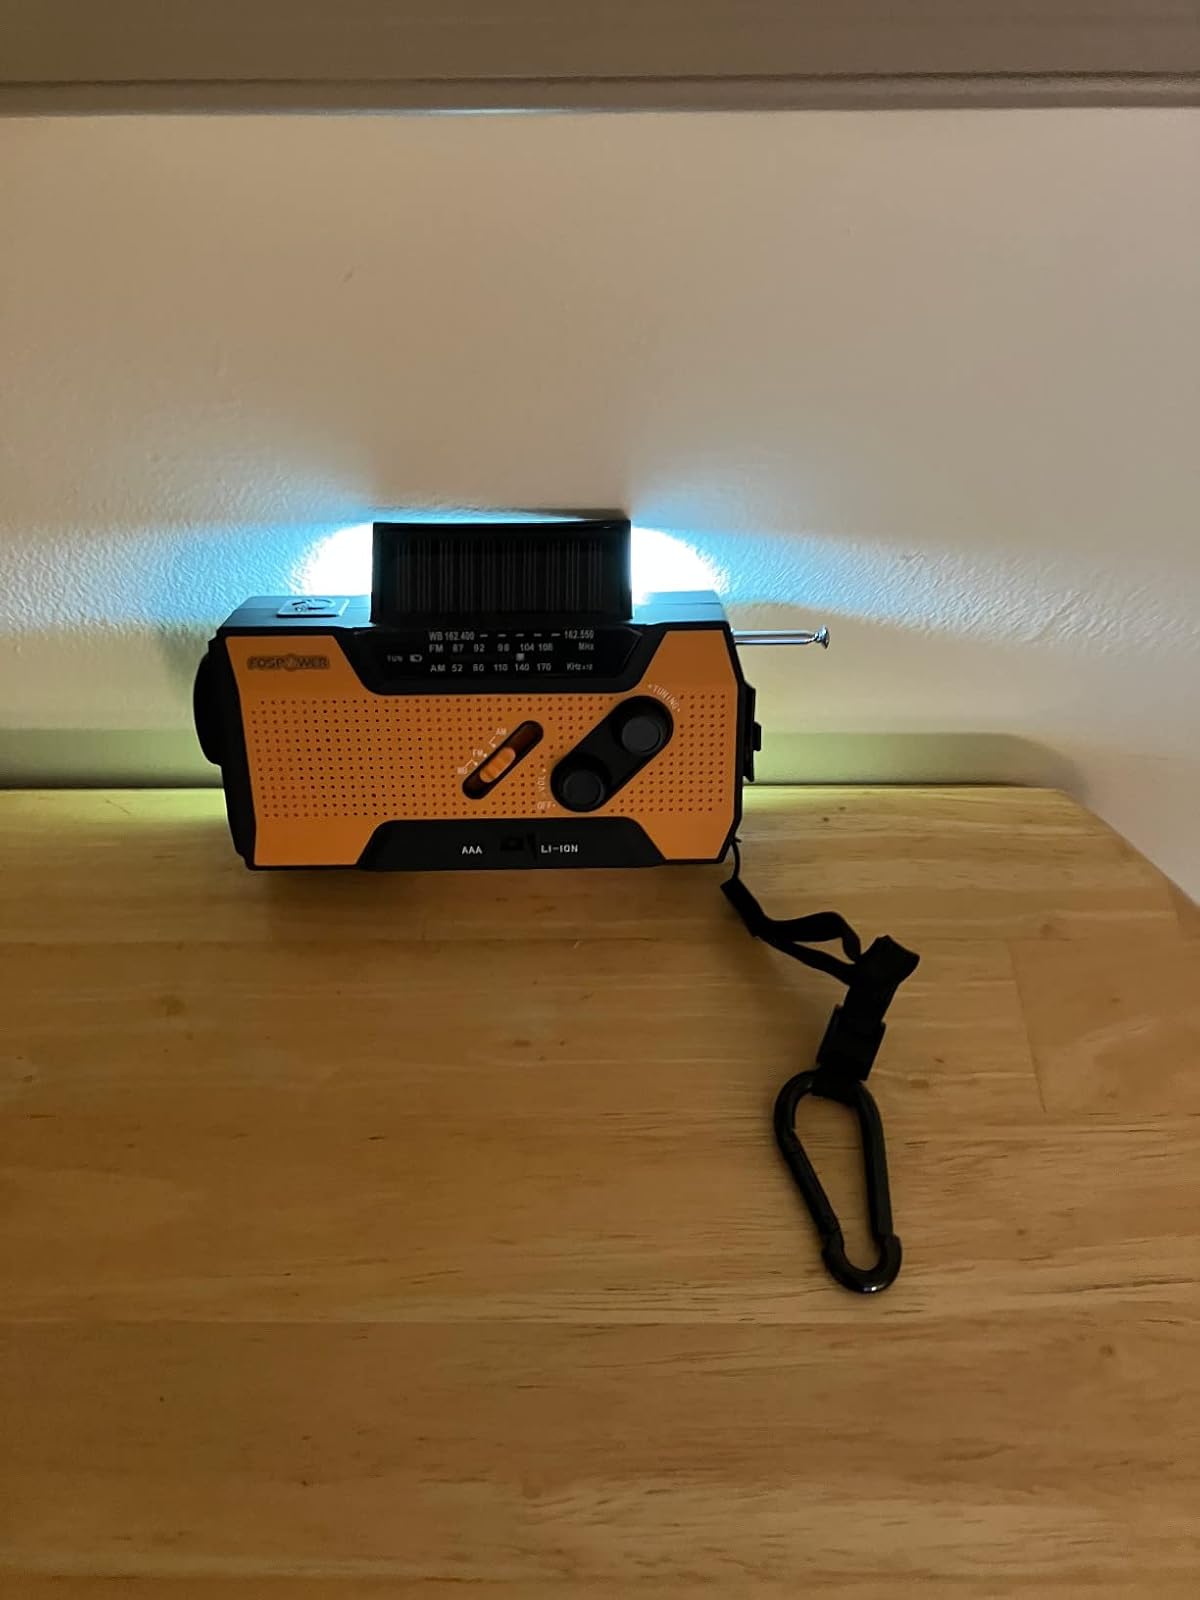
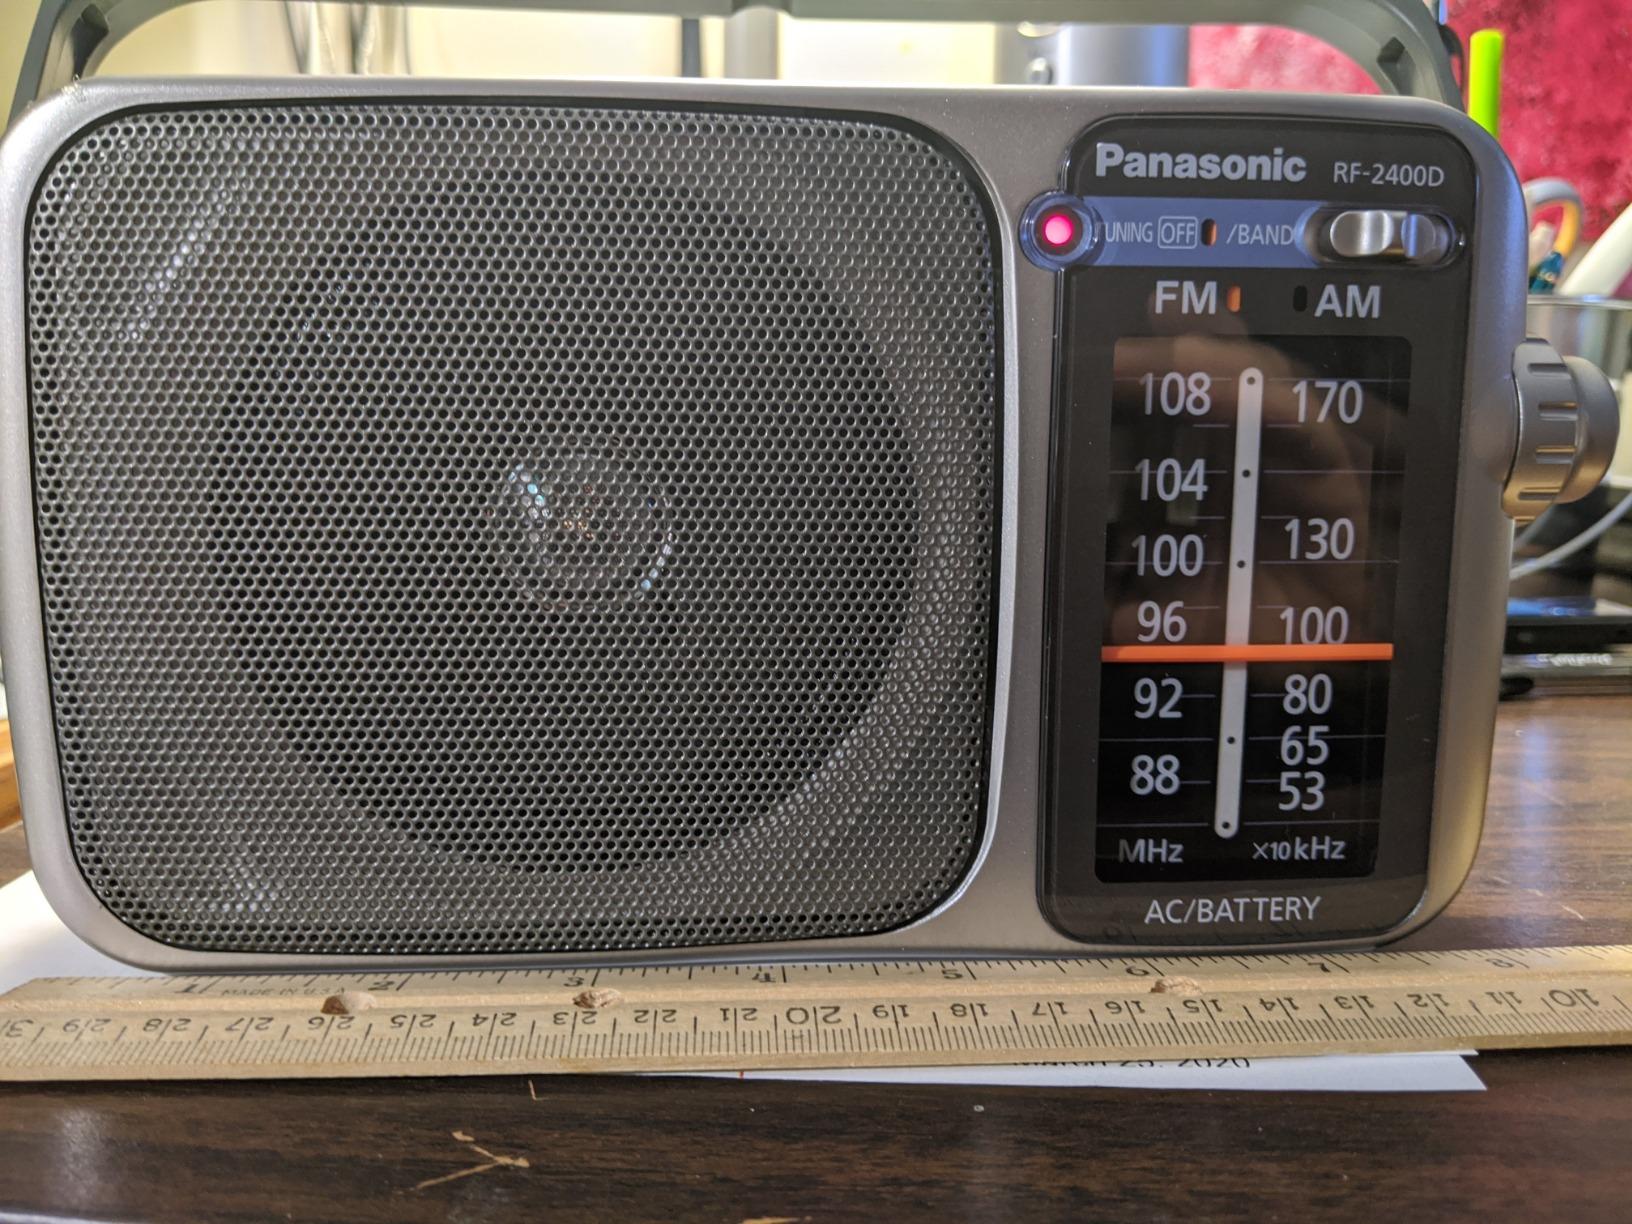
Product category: radio
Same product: no